Ioannina

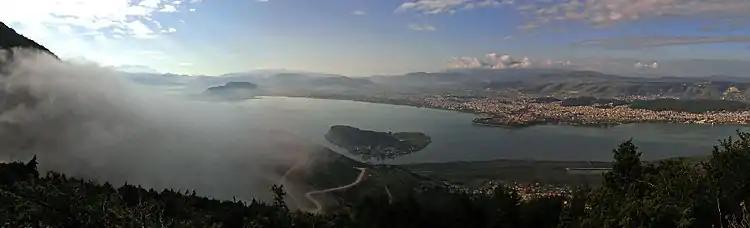
The city of Ioannina and Lake Pamvotis, as seen from the Mitsikeli mountain road.

There was a Romaniote Jewish community living in Ioannina before World War II, in addition to a very small number of Sephardi. Many emigrated to New York, founding a congregation in 1906 and the Kehila Kedosha Janina synagogue in 1927.